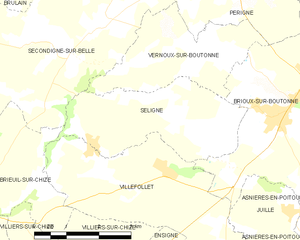
Carte des communes françaises Séligné